Pythagoreanism

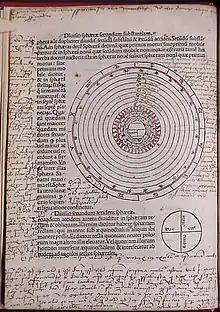
Heavily annotated copy of "De Sphaera" of Sacrobosco

Many of the surviving texts of women Pythagorean philosophers are part of a collection, known as "pseudoepigrapha Pythagorica", which was compiled by Neopythagoreans in the 1st or 2nd century. Some surviving fragments of this collection are by early-Pythagorean women philosophers, while the bulk of surviving writings are from late-Pythagorean women philosophers who wrote in the 4th and 3rd century BC. Female Pythagoreans are some of the first female philosophers from which texts have survived.